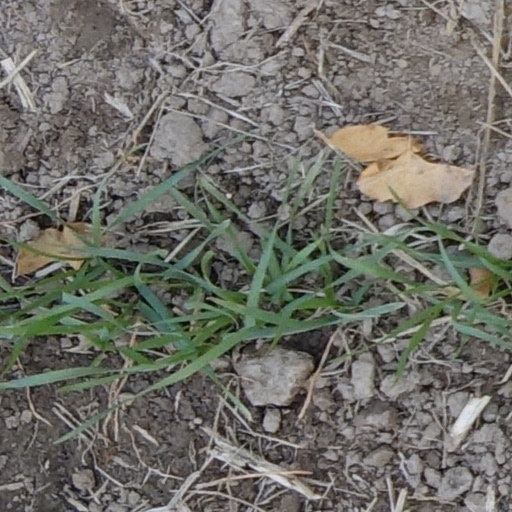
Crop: wheat